University of Southern Maine

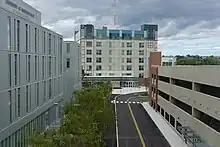
USM Glickman Library at Portland

The Albert Brenner Glickman Family Library is the main library, located on the Portland campus. It includes the Osher Map Library. It houses the Jean Byers Sampson Center for Diversity in Maine, where the current collections represent the African American, Jewish, and Lesbian, Gay, Bisexual, and Transgender communities. The library also has rare book collections, including holdings in pre-20th century New England textbooks.